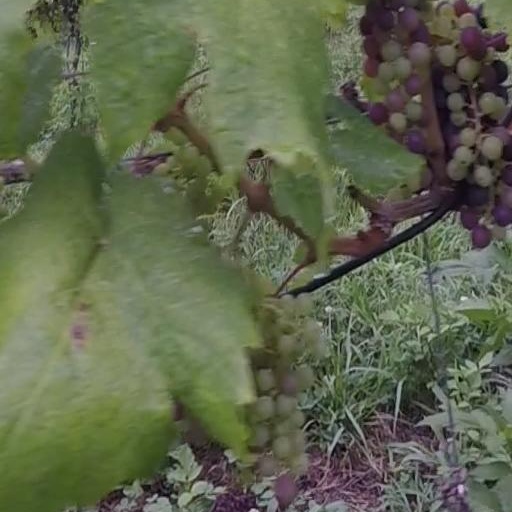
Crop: grape